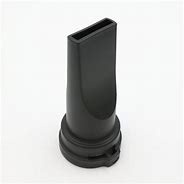
Narrow Nozzle
For all dryers.
Brand: The Groomer’s Shop
Category: Home & Garden > Lawn & Garden > Outdoor Power Equipment Accessories > Pressure Washer Accessories > Suction Nozzles